Nýrsko

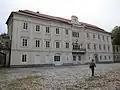
Bystřice nad Úhlavou Castle

Nýrsko is located about southwest of Klatovy and south of Plzeň. Most of the municipal territory lies in the Bohemian Forest Foothills, but the southern part and the exclave lie in the Bohemian Forest. The highest point is a contour line on the slopes of the mountain Malý Prenet at above sea level. The Úhlava River flows through the town.